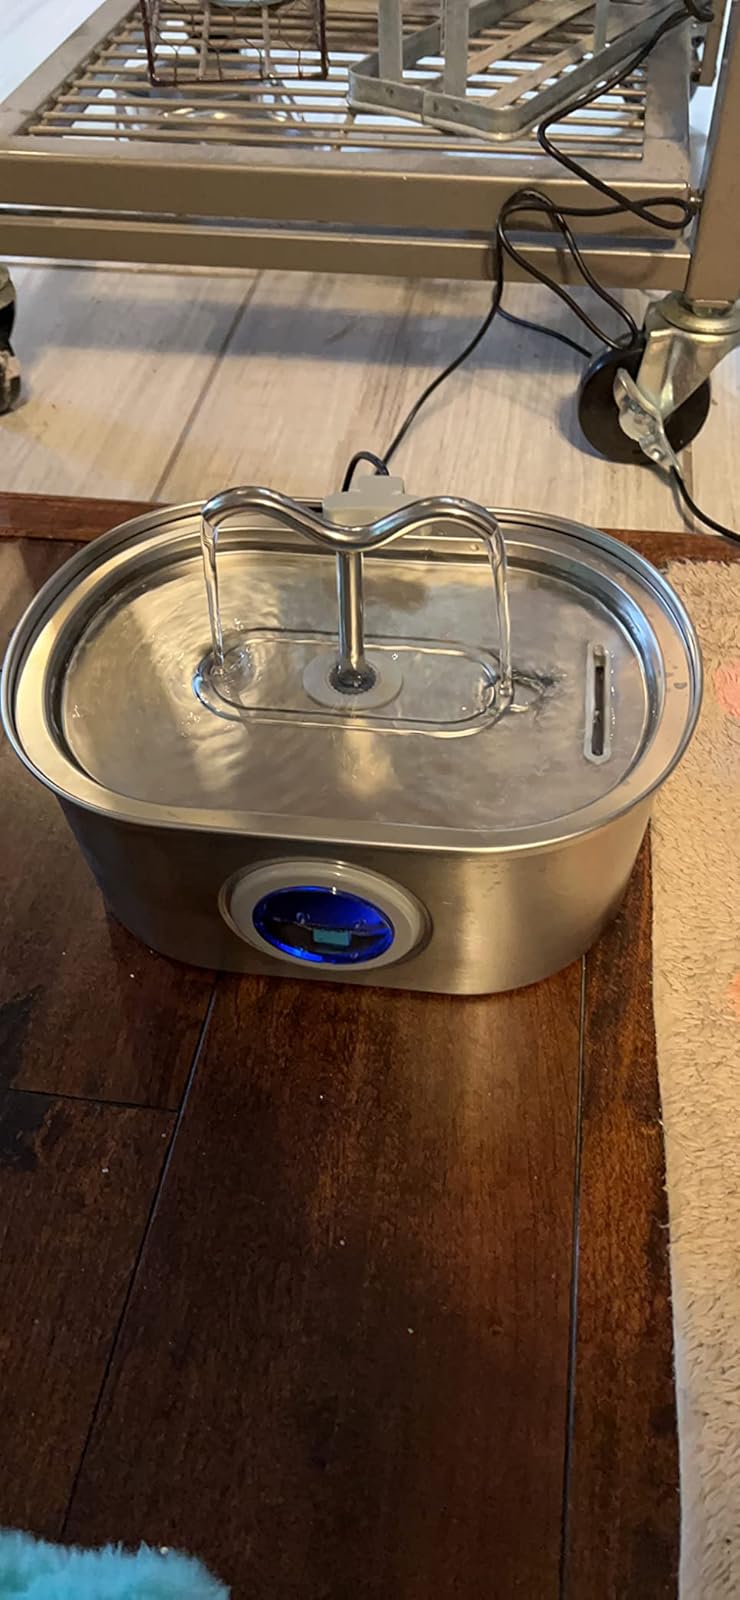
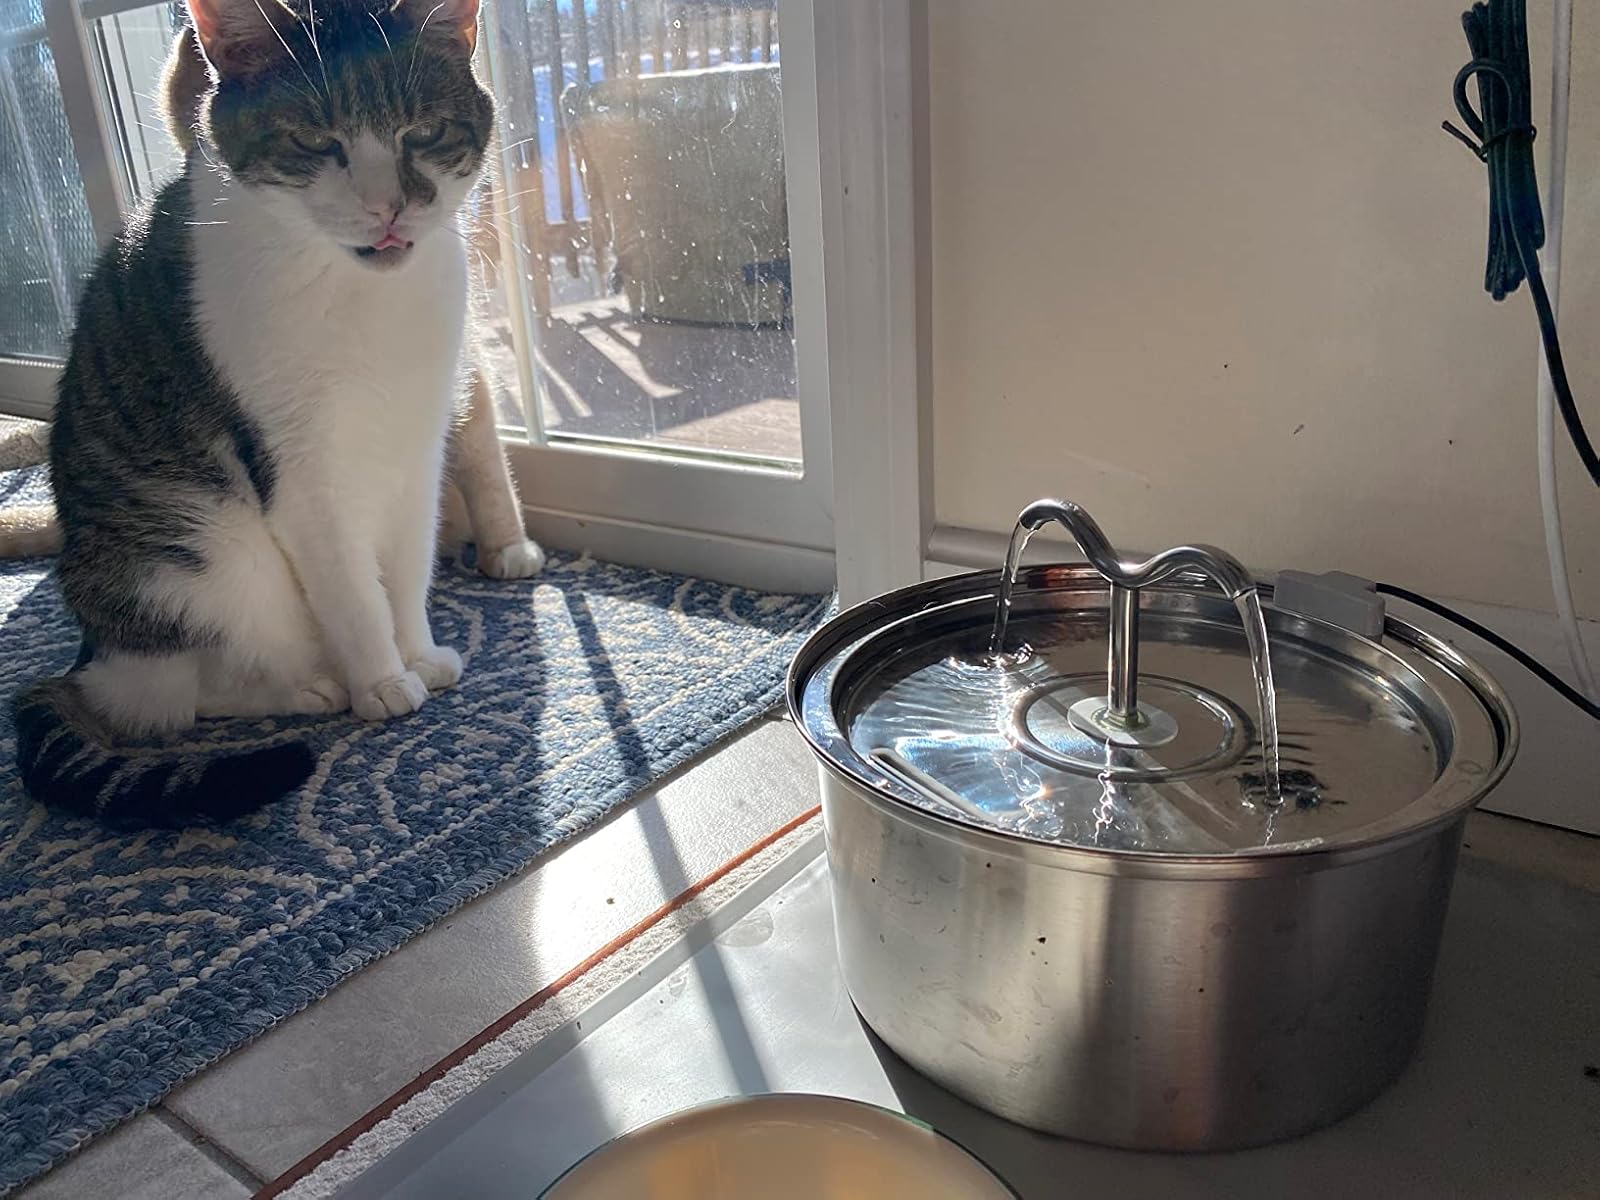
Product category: items_bowl
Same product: no